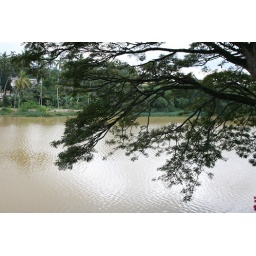
the tree had many bats sleeping in it!